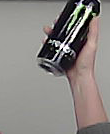
Product: monster_energydrink